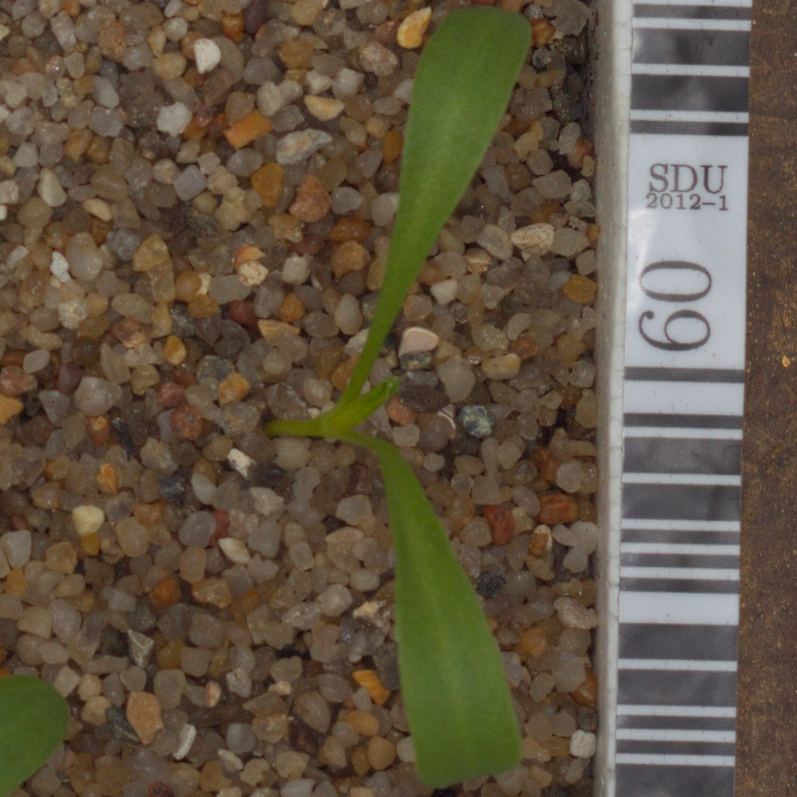
Label: sugar_beet